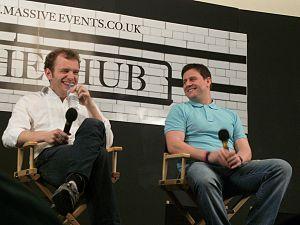
Tom Price est un acteur britannique, né le 12 juillet 1980 à Monmouth.